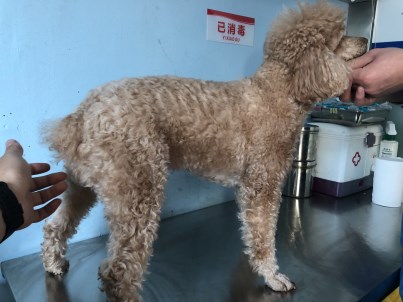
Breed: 7449-n000128-teddy